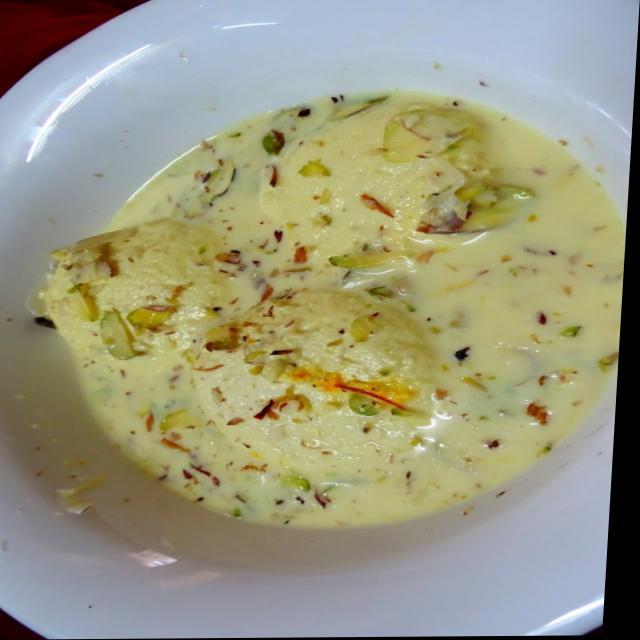
Dish: ras_malai